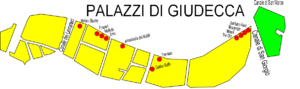
Cet article recense les principaux palais de Venise.